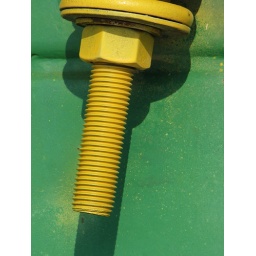
this machine constitutes part of our winter view in the field next door